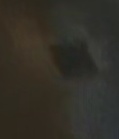
Face region: eyes (orbital_tightening_and_eye_area)
Pain indicator: not_present